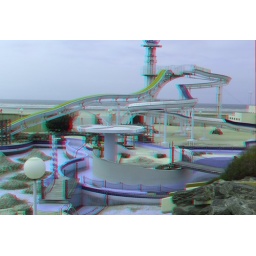
Water park Le Touquet in anaglyph 3D stereo red blue glasses to view